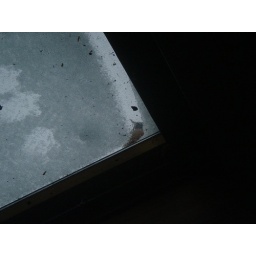
There was a bird in the skylight looking down at my desk and judging me.